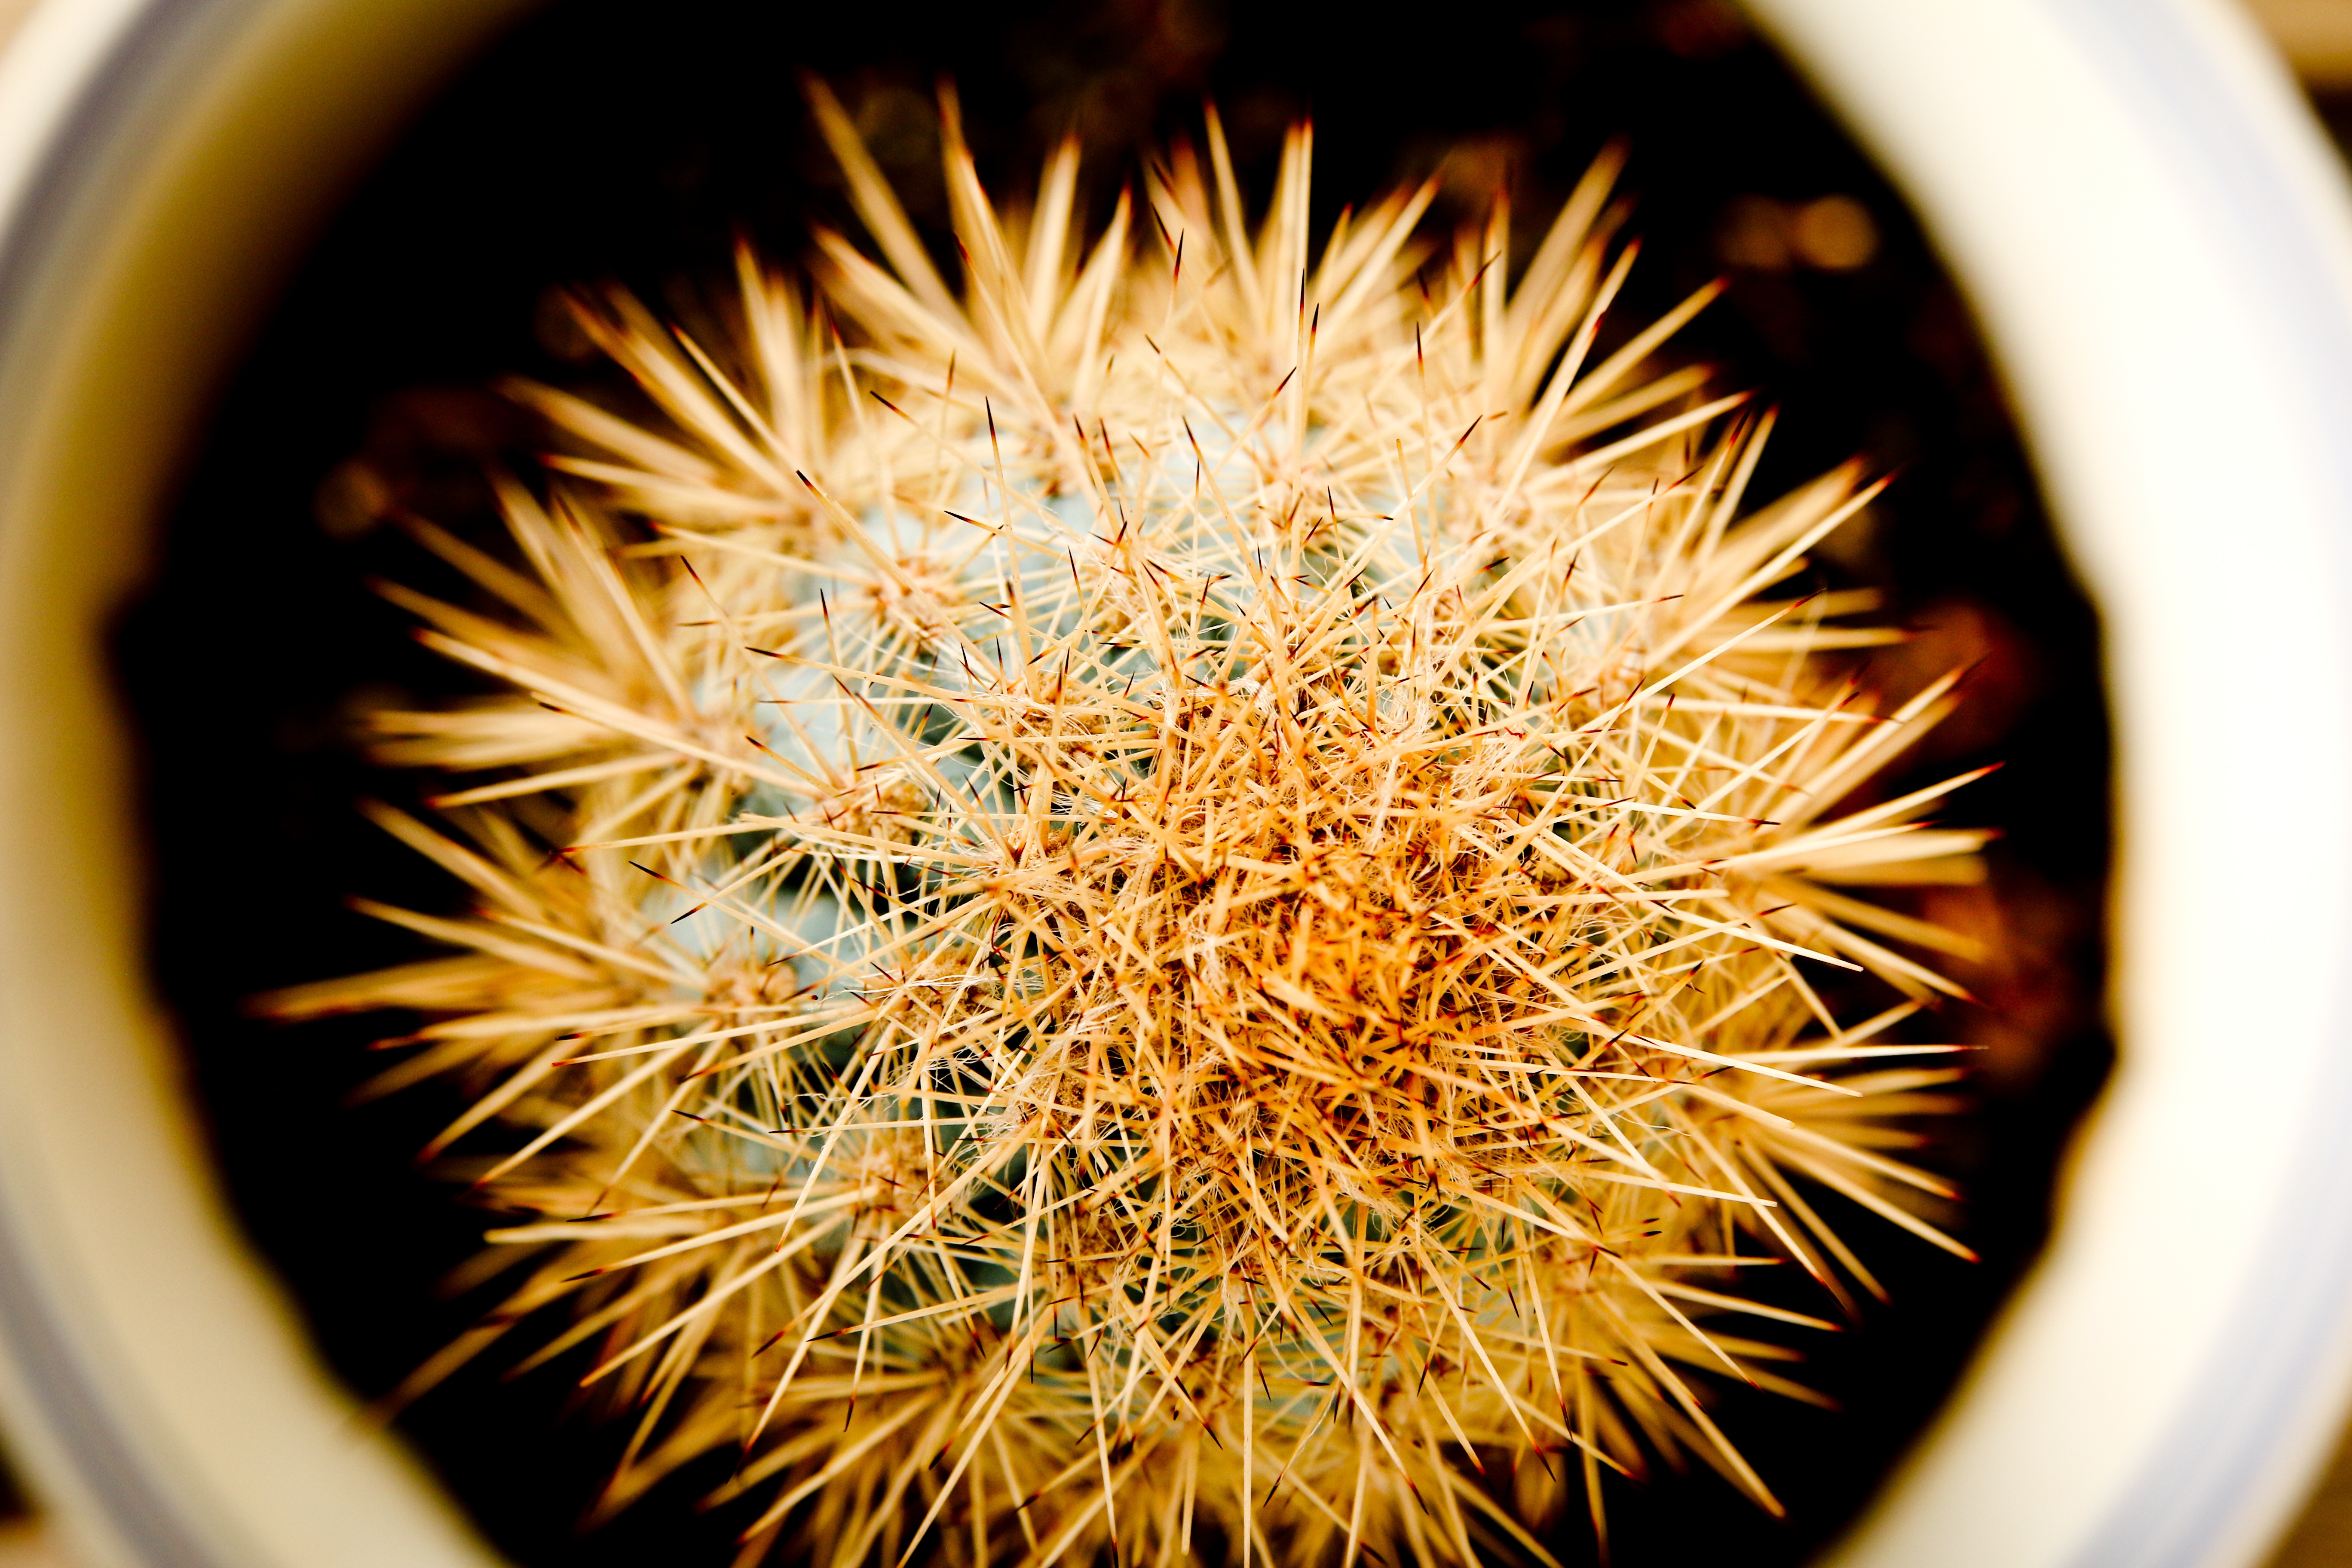
nature, plant, photography, flower, produce, yellow, flora, close up, macro photography, flowering plant, land plant